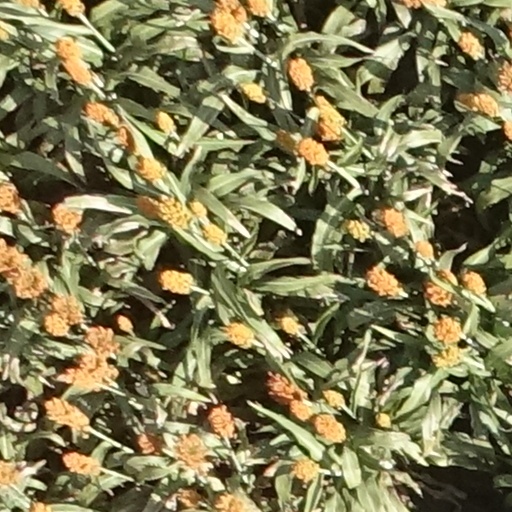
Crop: sorghum